Painting in Bihar

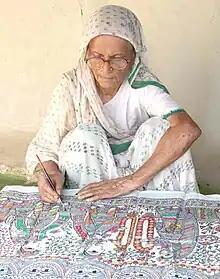
Artist doing Mithila painting

One is Mithila painting, a style of Indian painting used in the Mithila region of Bihar. Traditionally, painting was one of the skills that was passed down from generation to generation in the families of the Mithila region, mainly by women. Painting was usually done on walls during festivals, religious events, and other milestones of the life cycle, like birth, Upanayanam (the sacred thread ceremony), and marriage. Mithila painting was traditionally done on huts' freshly plastered mud walls, but today it is also done on cloth, handmade paper, and canvas. Famous Mithila painters have included Smt Bharti Dayal, Mahasundari Devi, the late Ganga Devi, and Sita Devi. Mithila painting is also called Madhubani art. It mostly depicts human beings and their association with nature. Common scenes illustrate deities like Krishna, Ram, Shiva, Durga, Lakshmi, and Saraswati from ancient epics. Natural objects like the sun, moon, and religious plants like tulsi are also widely painted, along with scenes from the royal court and social events like weddings. Generally no space is left empty.